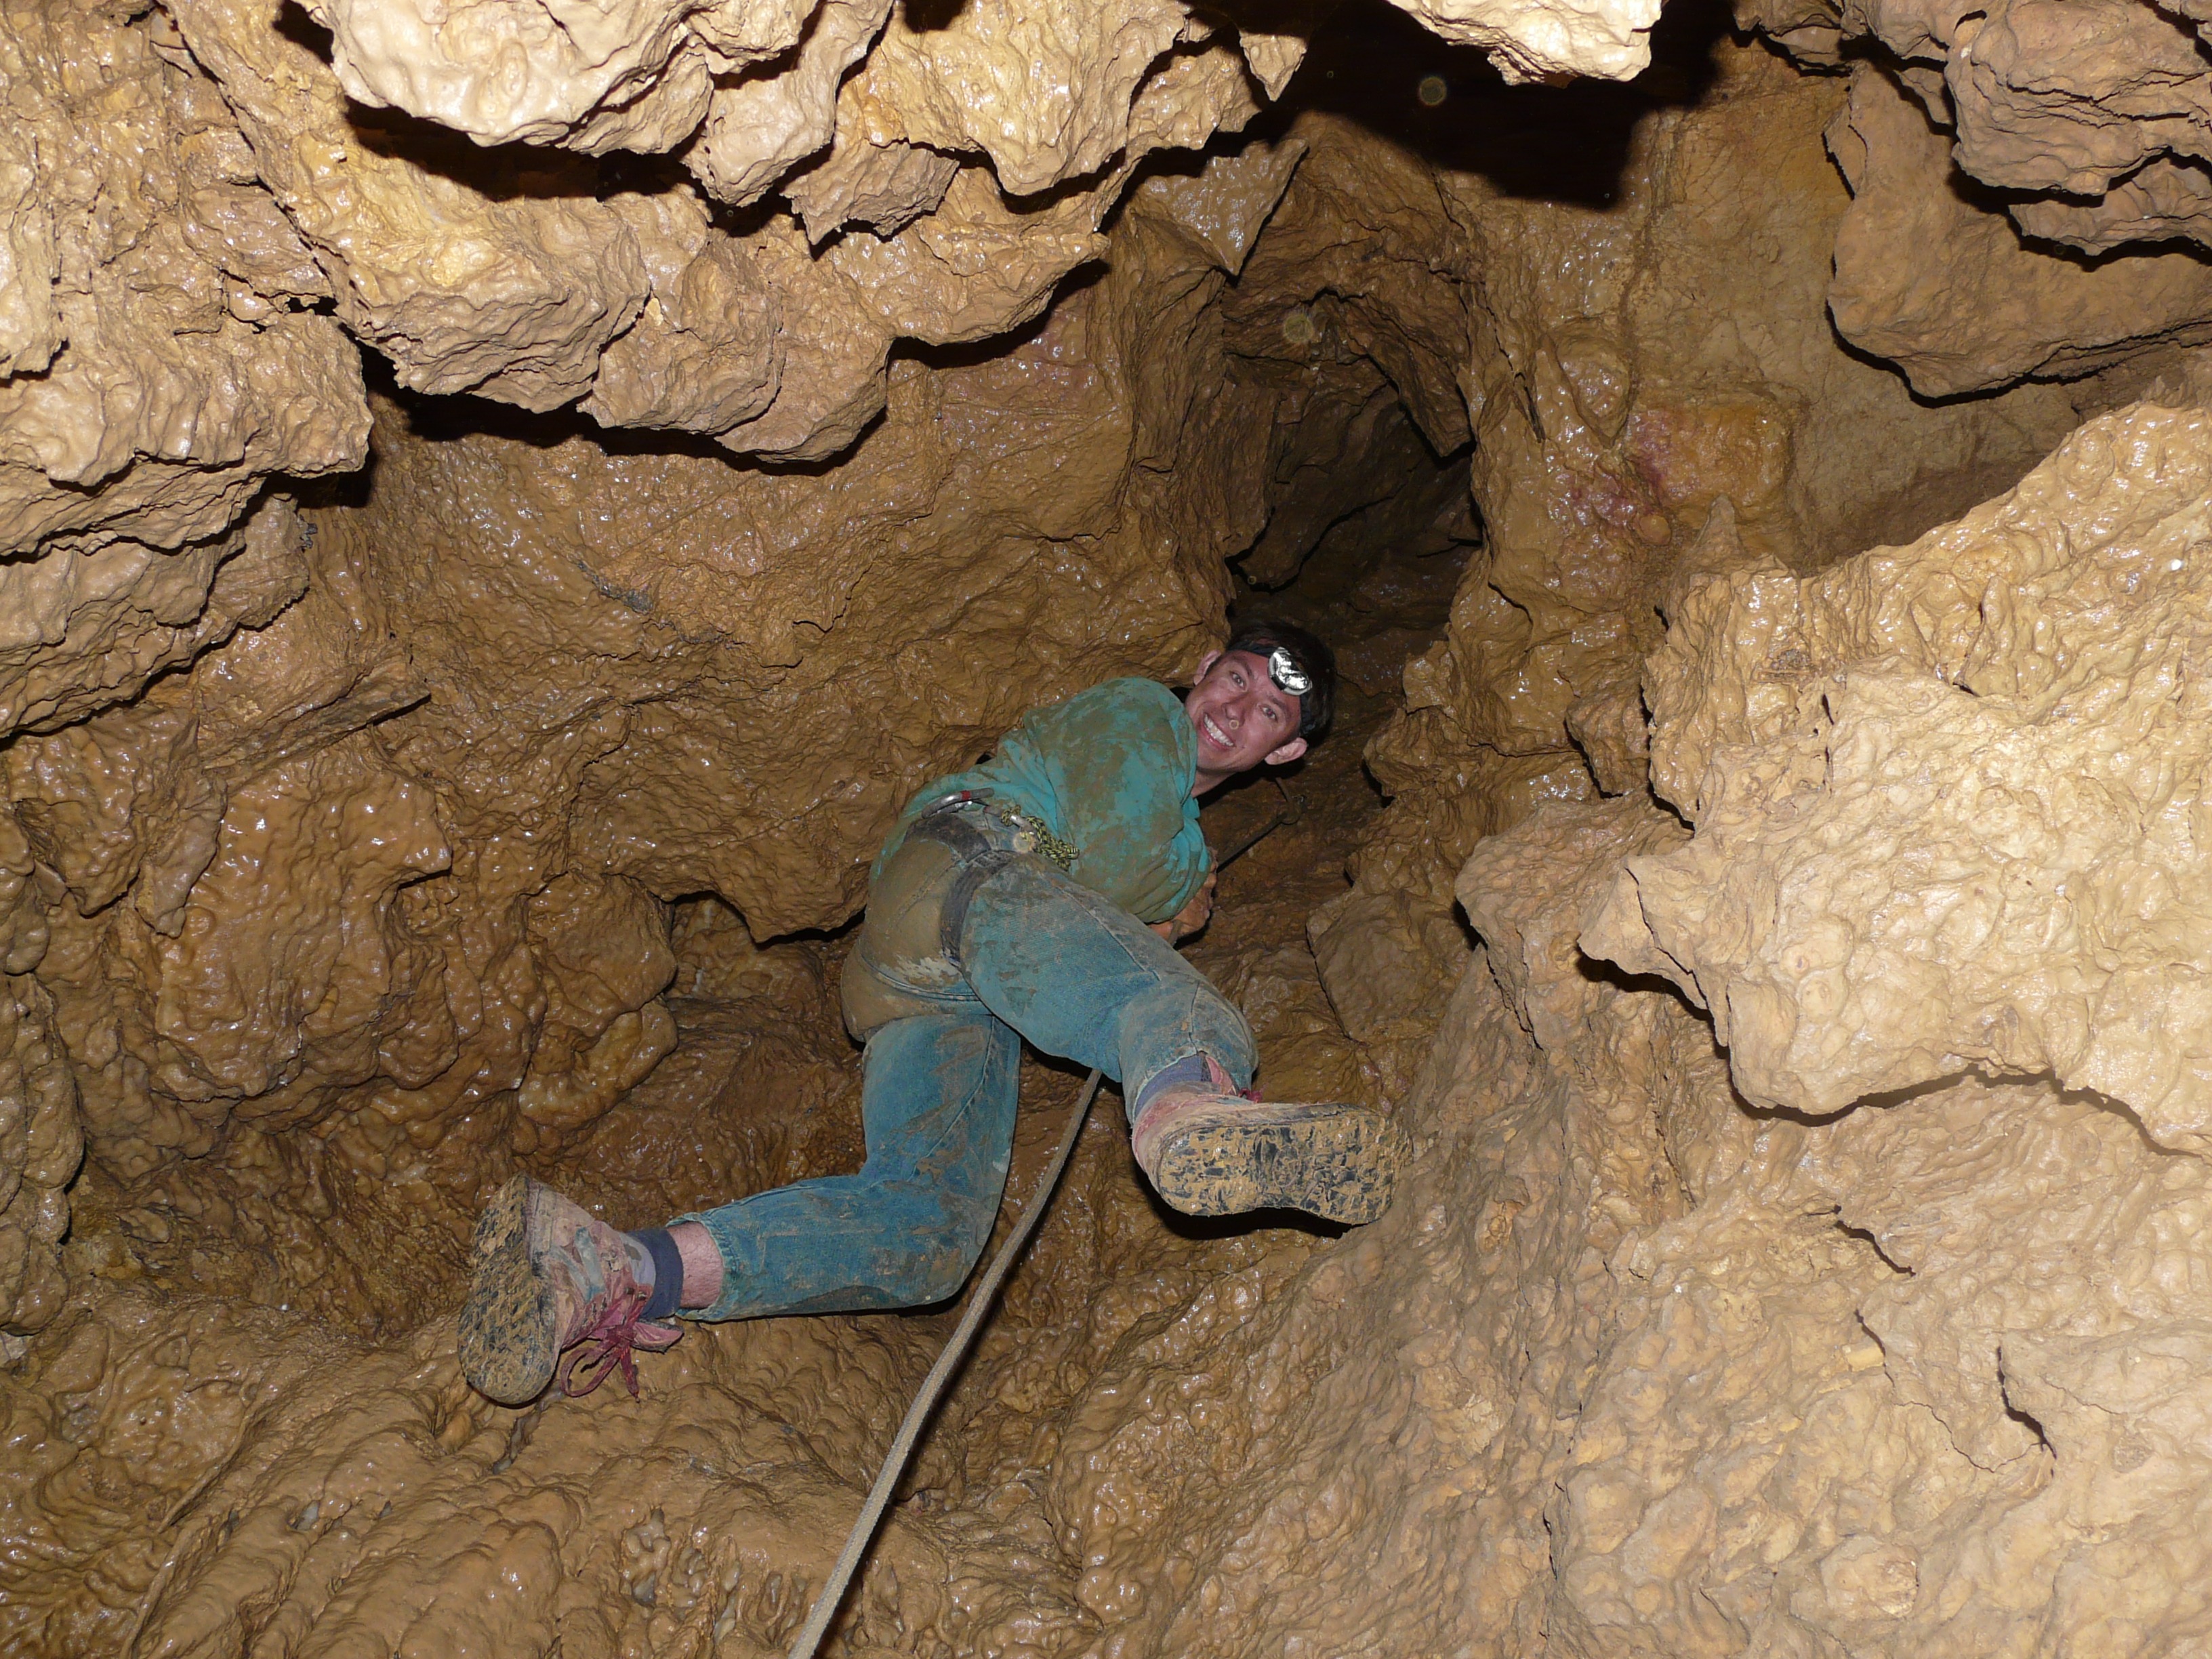
rock, light, adventure, wet, wall, stone, explore, formation, cave, soil, steep, descent, climb, research, headlamp, fun, geology, deep, experience, clay, dangerous, backup, caving, abseil, slick, eng, landform, cavity, rock layers, speleology, geographical feature, pit cave, cave tour, helmet lamp, from climbing, cave climber